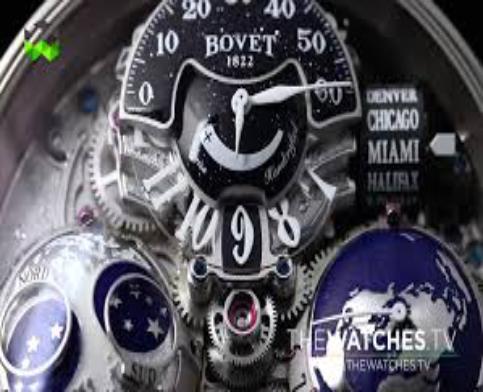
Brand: Bovet
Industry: Electronic